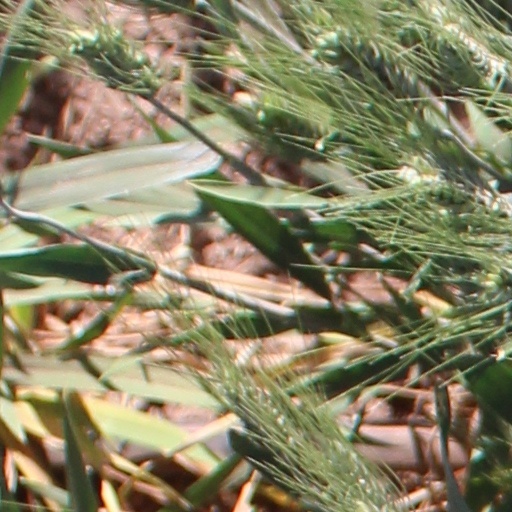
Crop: wheat